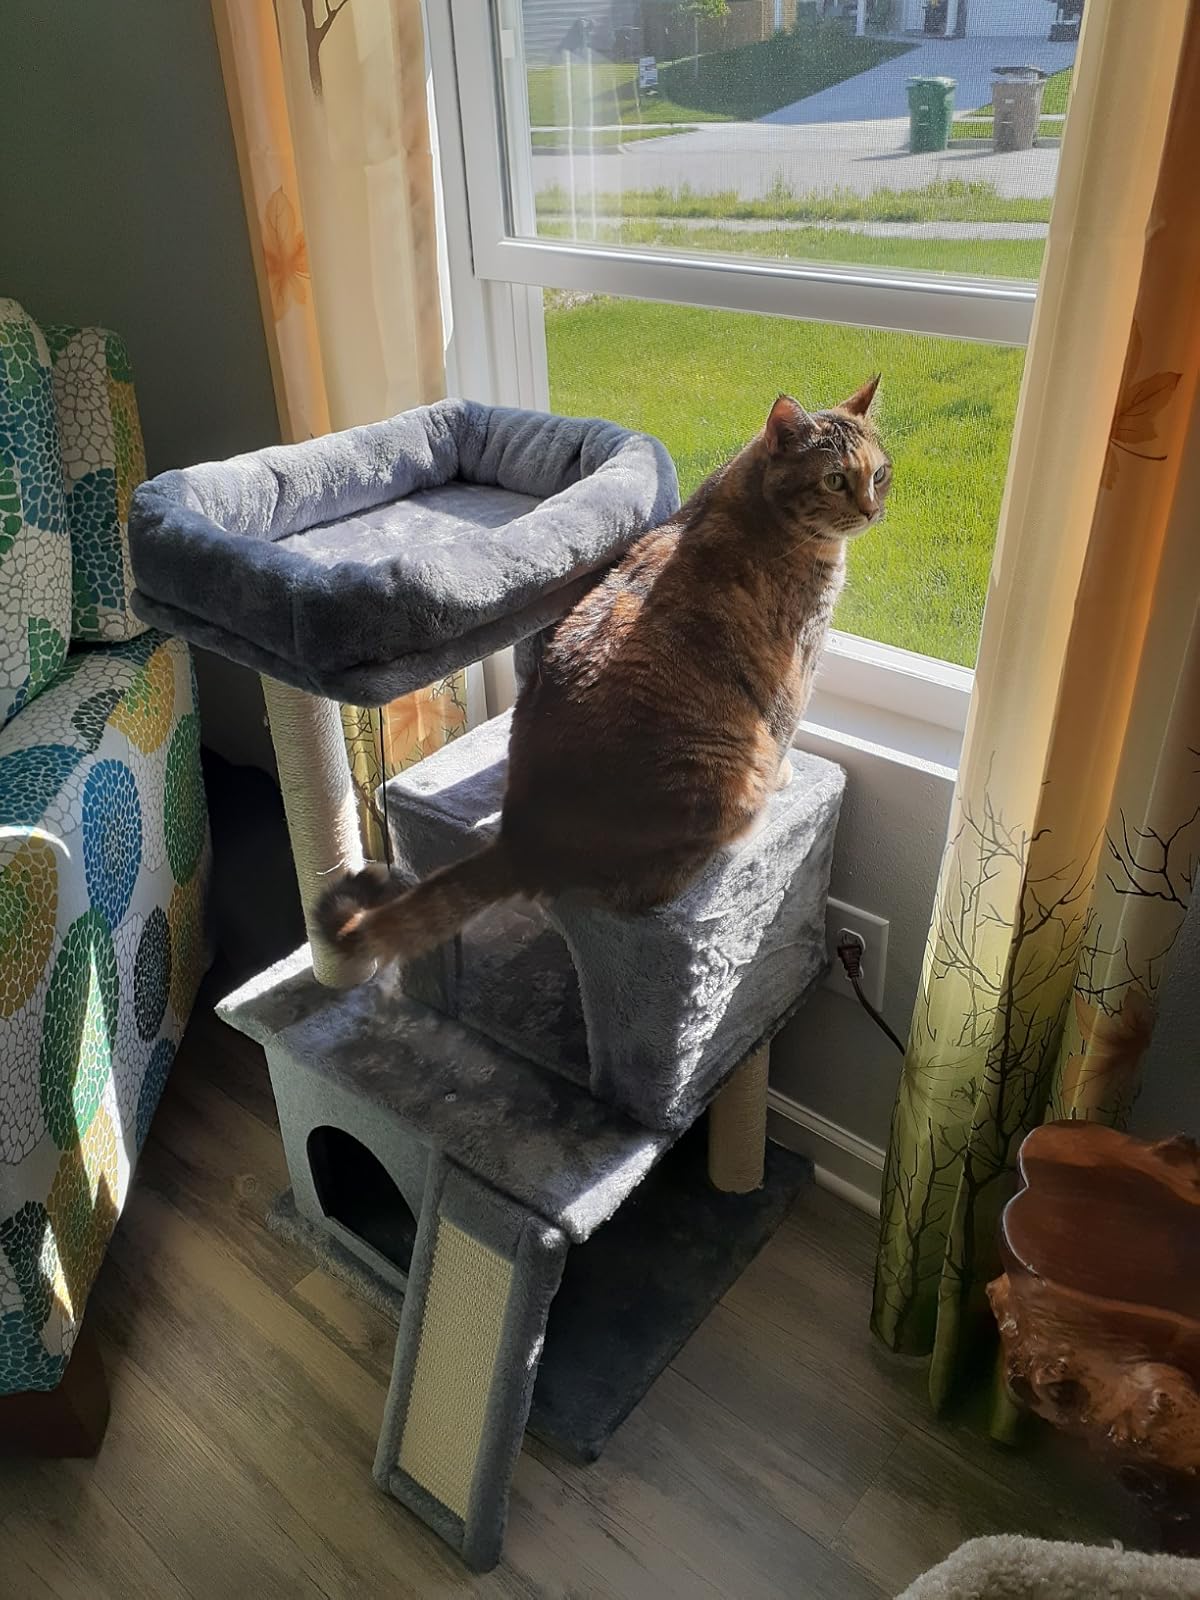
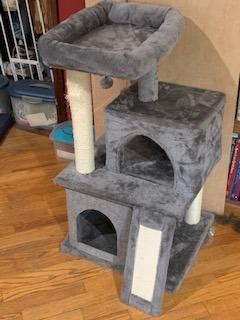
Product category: items_cat tree
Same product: yes